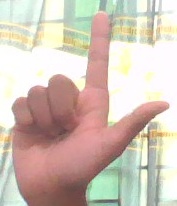
ASL sign: L